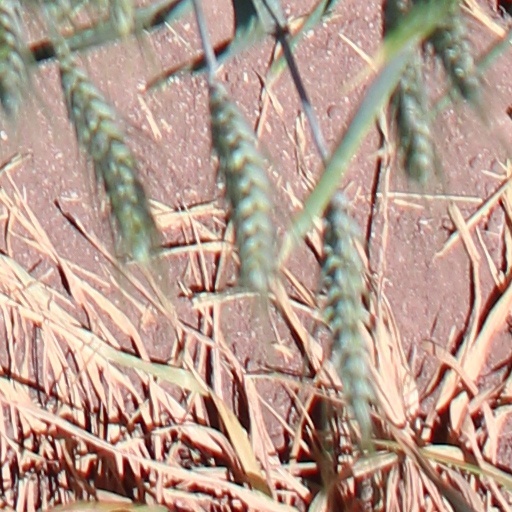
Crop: wheat